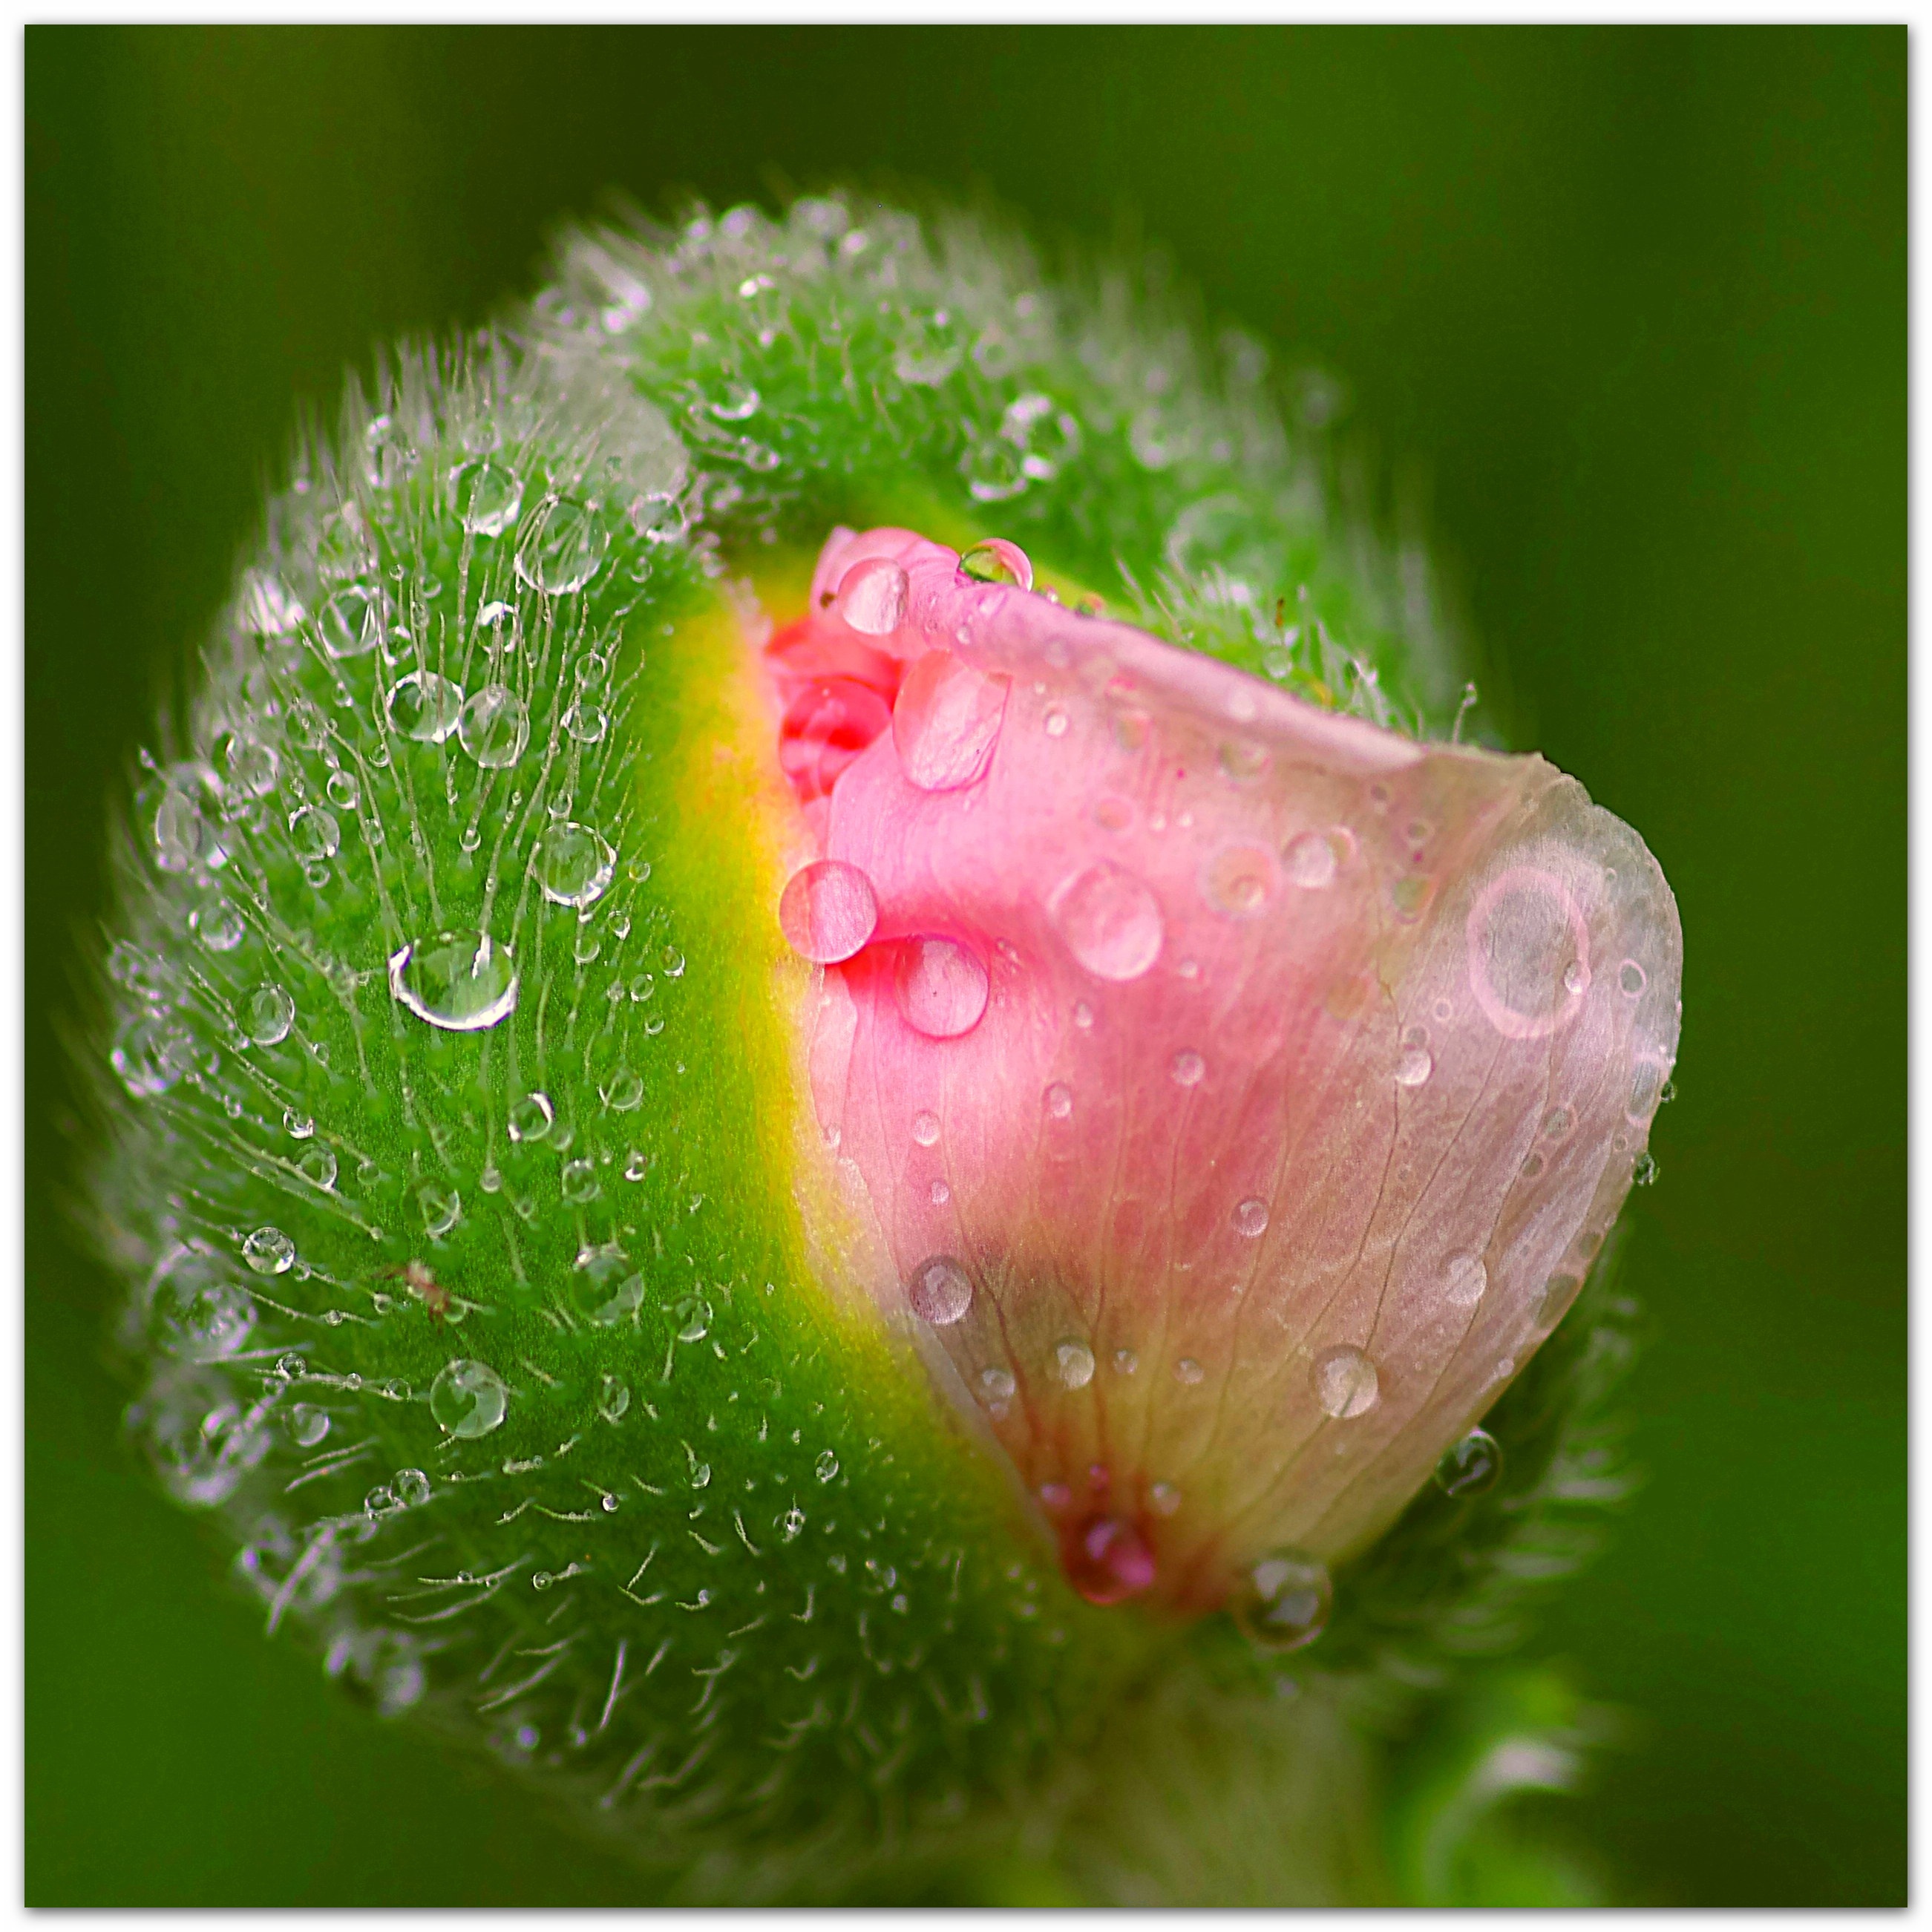
nature, dew, plant, photography, leaf, flower, petal, food, produce, pink, close, flora, close up, poppy flower, dewdrop, bud, drop of water, moisture, morgentau, macro photography, flowering plant, buds jump, land plant